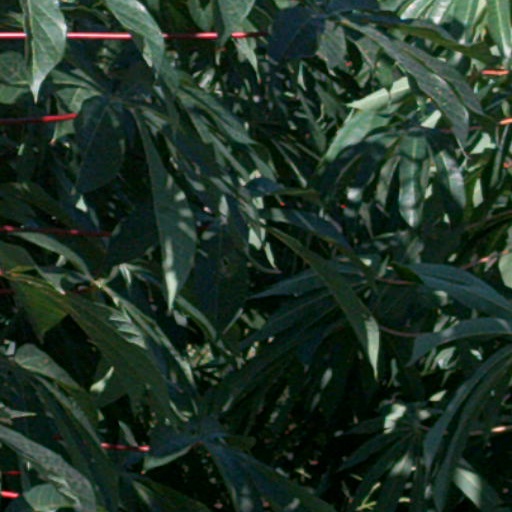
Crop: cassava